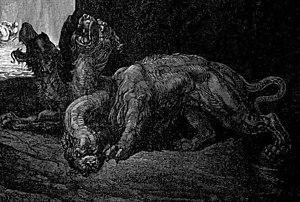
Dans la mythologie grecque, Cerbère est le chien à trois têtes gardant l'entrée des Enfers, empêchant les morts de s'échapper de l'antre d'Hadès et des vivants de venir récupérer certains morts.